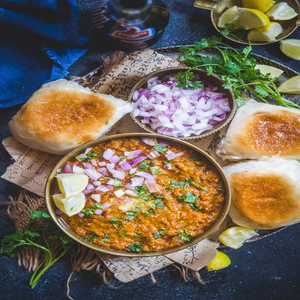
Dish: pavbhaji